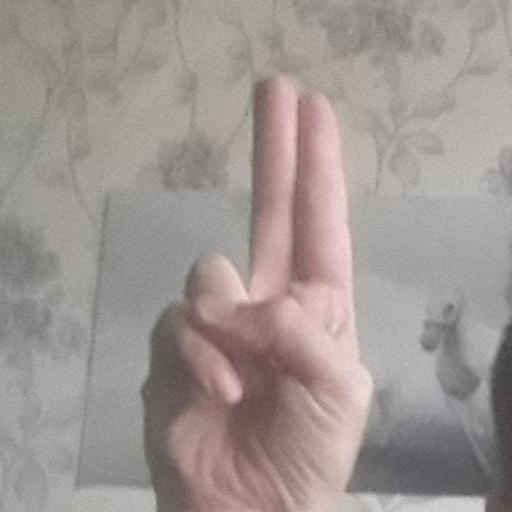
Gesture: two_up